Otis Skinner

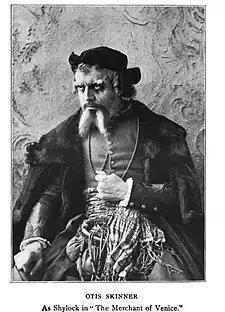
Skinner as Shylock

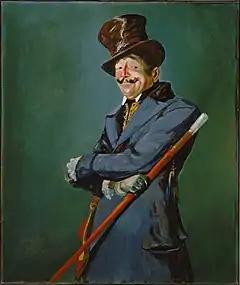
"Otis Skinner as Col. Philippe Bridau", a 1919 portrait by George Luks

By the mid-1890s, he was a star in his own right. In 1894, he produced and starred in Clyde Fitch's "His Grace de Grammont"; the same year, he performed in his brother's translation of Victor Hugo's "Le roi s'amuse". In 1895 in Chicago, he succeeded as Hamlet. From 1895, he was associated with the troupe of Joseph Jefferson.